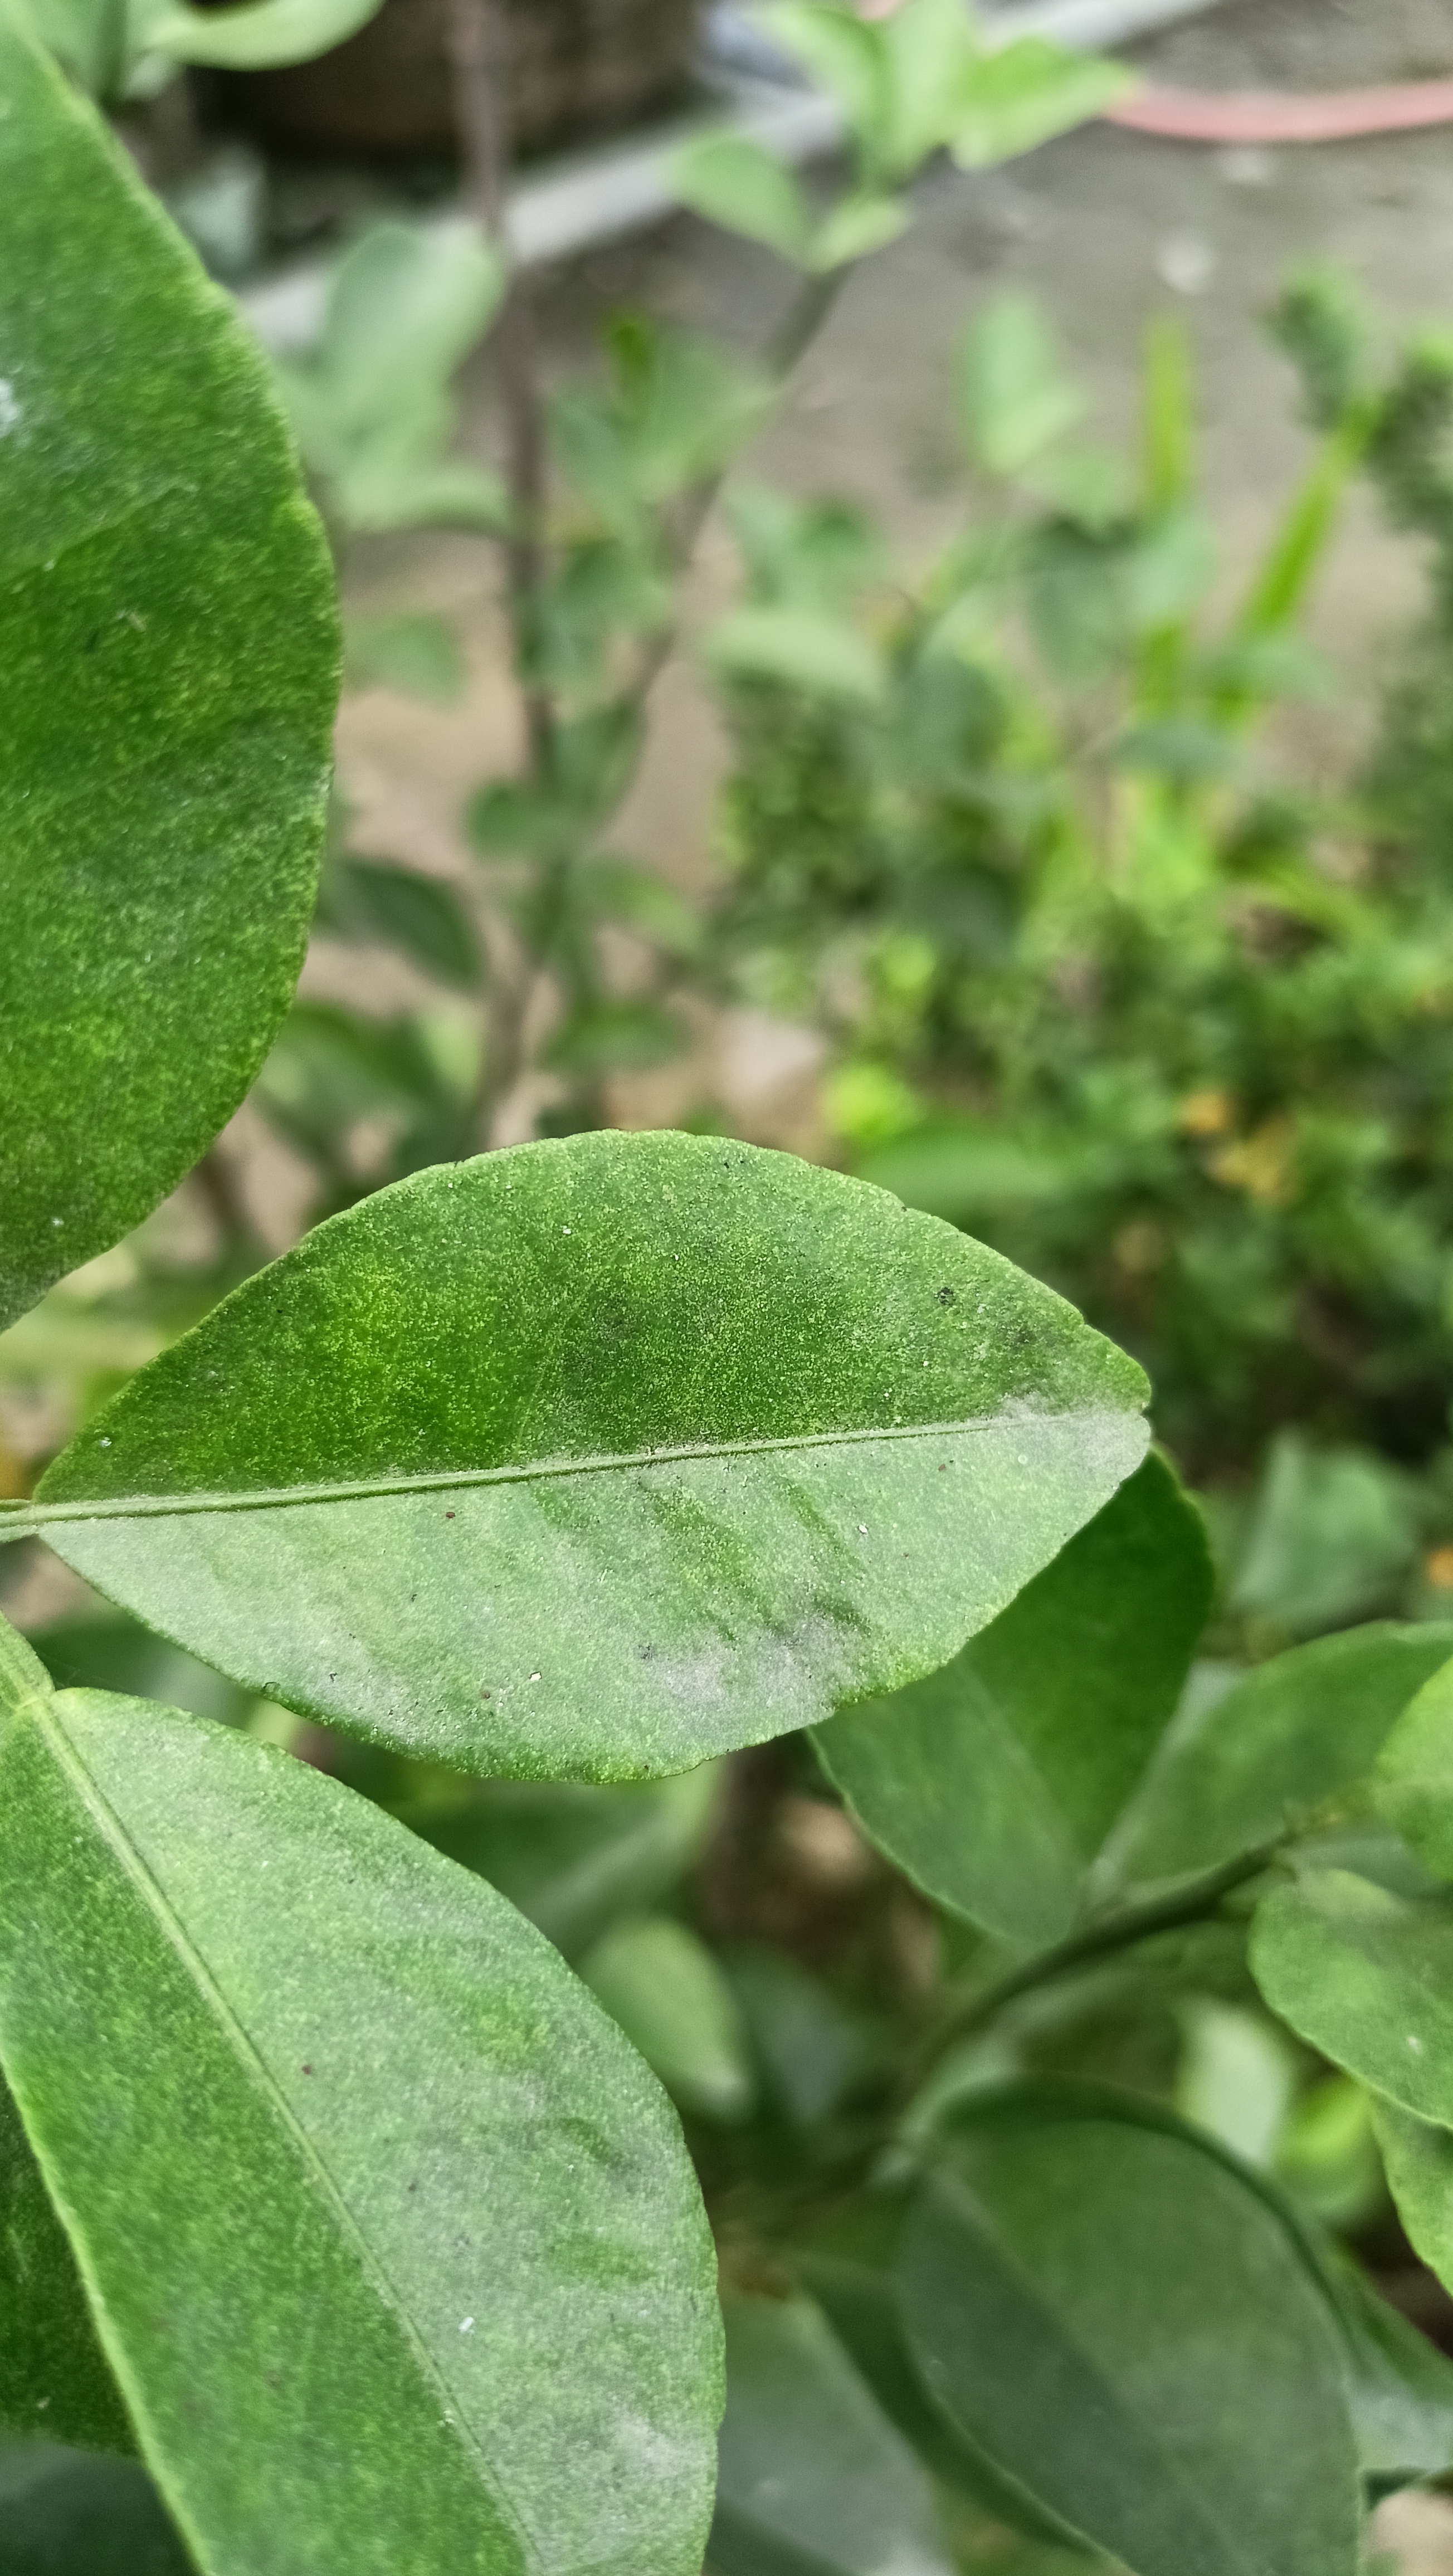
Mandarin leaf variety: China Mishti